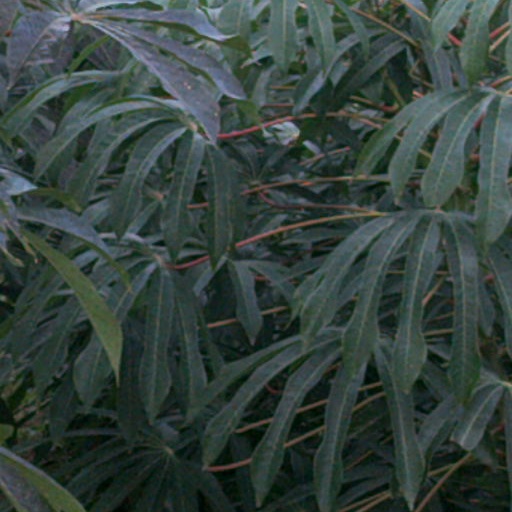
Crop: cassava